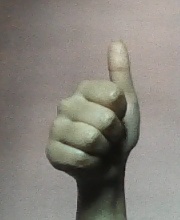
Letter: aleff